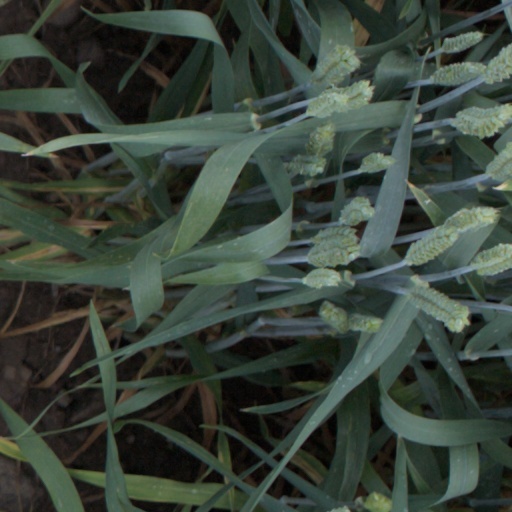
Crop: wheat